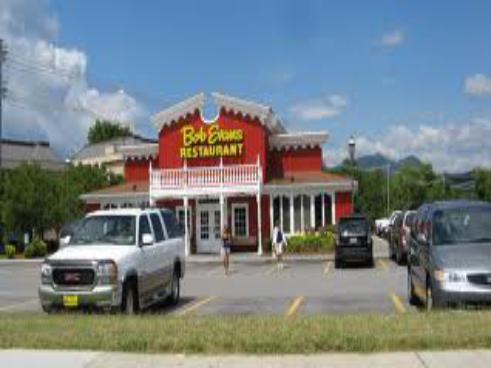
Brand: Bob Evans Restaurants
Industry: Clothes